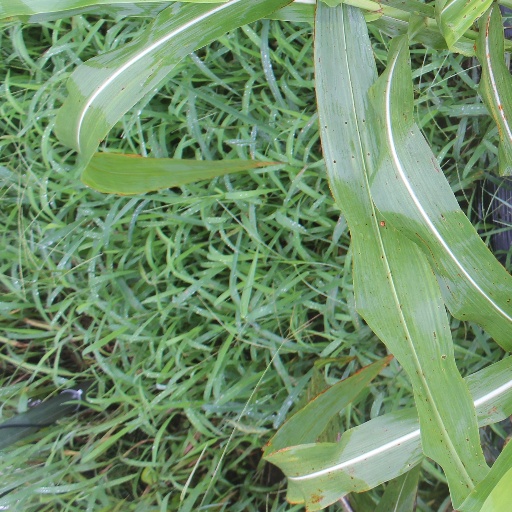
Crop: sorghum